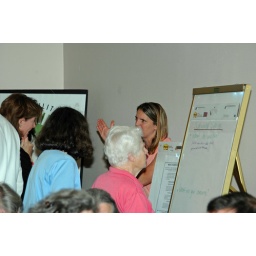
Cyane Dandridge, CEO of SEI Inc and a community representative in charge of green building standards.